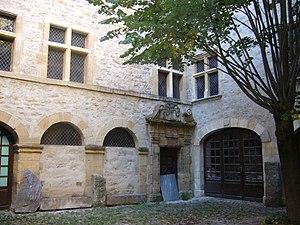
L'hôtel de Ressouches est un hôtel particulier de la ville de Mende, chef-lieu du département de la Lozère. Il est situé au 3 rue de l'Épine.
Le musée du Gévaudan est un musée situé à Mende, en Lozère, dont l'ouverture est prévue en 2022. Inscrit dans le sillage d’une histoire muséale ancienne, le nouvel établissement, labellisé « Musée de France », ouvrira ses portes fin 2022.
Mende est une commune française, préfecture du département de la Lozère en région Occitanie.